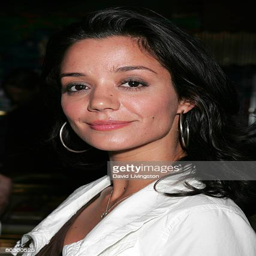
actor attends the premiere of